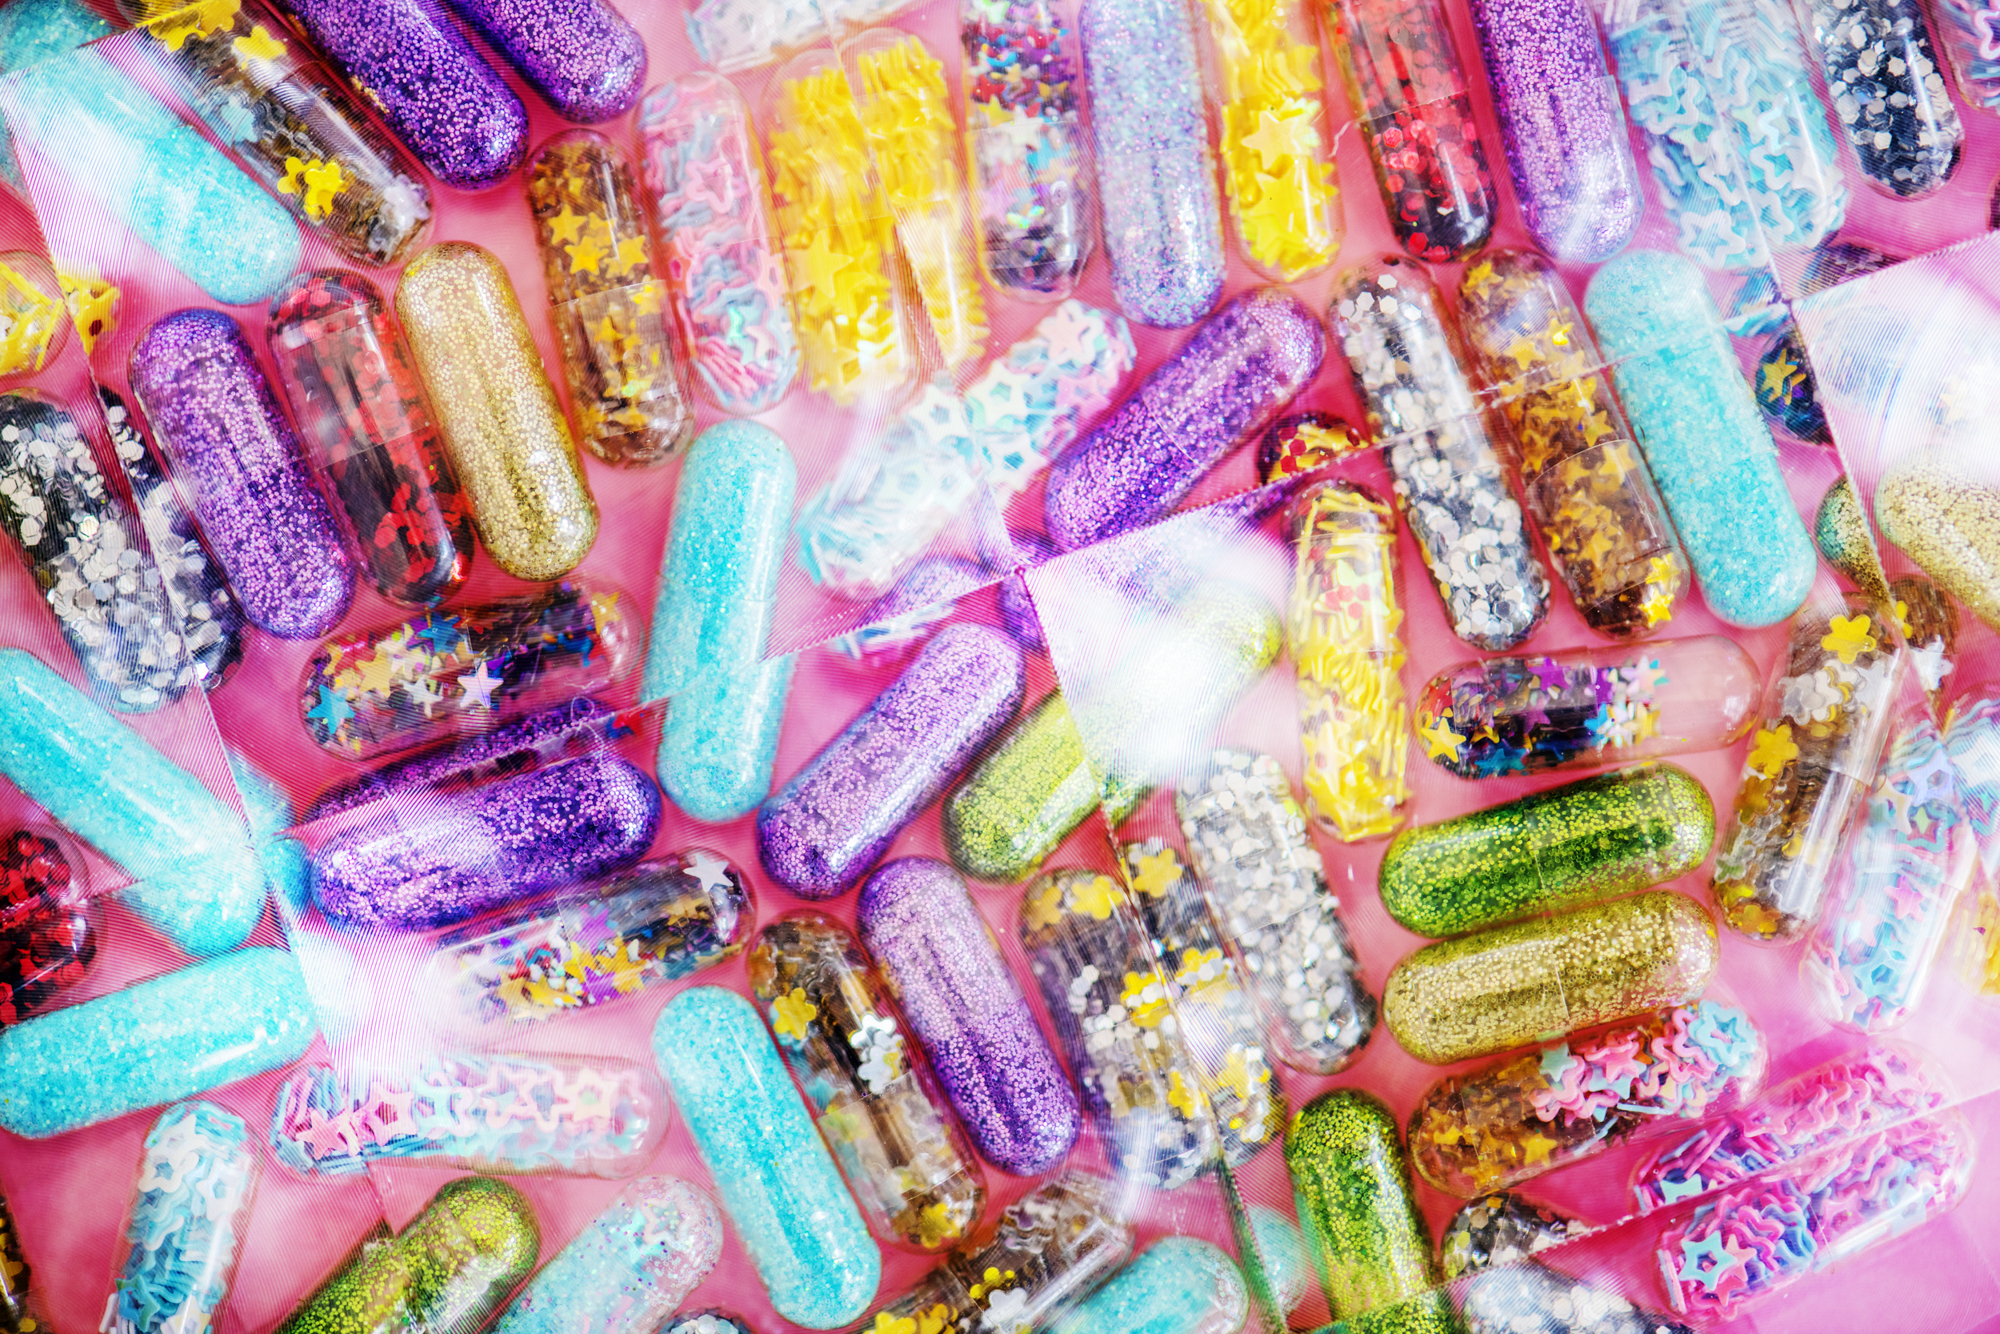
abstract, addiction, background, birthday, bling, capsule, care, colorful, confetti, cute, dealing, design, doctor, drug, ecstasy, entertainment, fantasy, festival, festive, fun, funky, girly, glamor, glitter, glittering, glow, halloween, happy, luxurious, macro, medication, medicine, name, party, pattern, pharmacy, pill, pills, pretty, rainbow, shimmer, shiny, sparkle, sparkling, style, sweet, texture, twinkle, valentine, wallpaper, pink, product, candy, confectionery, textile, taffy, sweetness, flavor